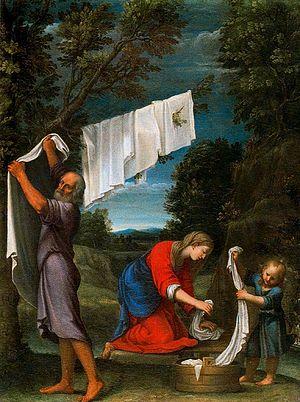
Lucio Massari est un peintre italien du XVIIᵉ siècle appartenant à l'école bolonaise.